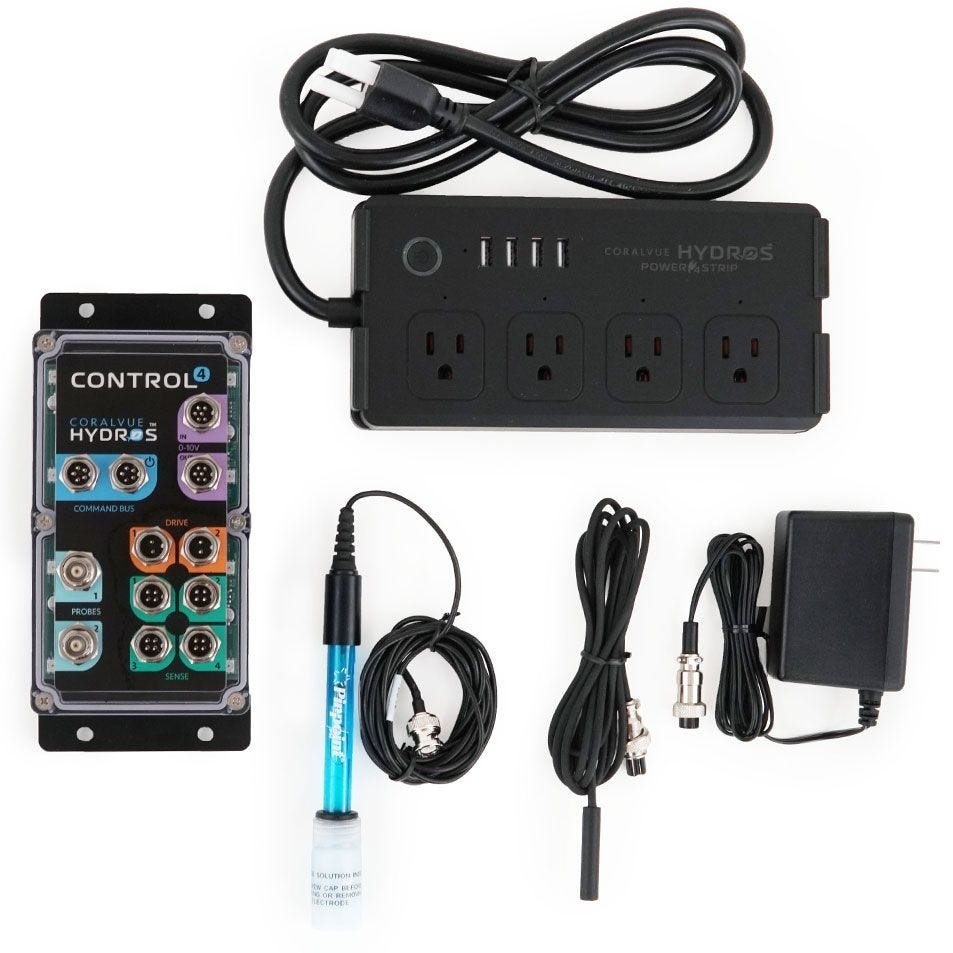
HYDROS Control 4 Starter Pack
Brand: HYDROS
HYDROS Control 4 Starter Pack Achieve Ultimate Aquarium Control with the HYDROS Control 4 Starter Pack This starter kit includes all essential equipment needed to monitor and control a healthy aquarium including a Control 4 device, HYDROS App, temperature sensor, pH probe, and more. Set up is quick and easy, making this ideal for both beginner and advanced hobbyists. All HYDROS products are engineered, assembled, and supported in the USA. What’s Included: 1x Control 4 Unit 1x Power Supply 1x Temperature Sensor 1x pH Probe & Calibration Solutions 1x 4-Outlet WiFi AC Power Strip HYDROS App About Control 4 HYDROS Control 4 is a powerful and robust aquarium controller that can monitor temperature, pH, ORP, and water level, to name a few, and control pumps, timers, level sensors, and much more thanks to its technologically advanced design. It can be used as a standalone controller for saltwater aquariums, freshwater tanks, pond applications, or it can be added to other HYDROS Controls to build a more extensive system. The Control 4 operates on a HYDROS Safety Net and is rated IP-65 to keep your equipment and aquatic life alive and thriving. Versatile and Expandable without Extra Modules Use any HYDROS device by itself or connect multiple devices as part of a larger automated aquarium system with NO single point of communication failure. Every HYDROS product is a smart device with its own CPU and scheduling capabilities. IP-65 Rated – Splash Proof, Dust Proof, and Secure Connection HYDROS devices look like industrial controllers because they are built to function in the harsh environment of a marine aquarium. The IP-65 rated HYDROS enclosure, and aircraft-style connectors ensure long term reliability in the face of splashes and corrosive salt spray. What you can expect from your HYDROS Smart Device Control your HYDROS device(s) from anywhere in the world using the technologically advanced HYDROS cloud-based app Ability to monitor and control your HYDROS device(s) locally through WiFi A fast dual-core 32-bit processor that allows control decisions to be made within each device Internal health monitoring to report voltages, currents, CPU status, and the internal temperature of each device HYDROS Command Bus connections to transfer data and power to devices Sense Port (4 Available) The Sense Port is a new concept in aquarium parameter measurement. HYDROS devices include several Sense Ports. A Sense Port is a generic input port that can accept data from numerous different types of sensors. Sense Ports currently support: Temperature probes Optical level sensors (single and dual) Capacitive non-contact liquid level sensors Rope leak detectors Point leak detectors Flow rate sensors Magnetic switches Push-button switches Drive Port (2 Available) The Drive Ports provide switched 12V DC power for running small lights, motors, pumps, fans, and other accessories. The exact current being supplied by each port is continuously monitored by the Control, so if a motor or pump quits drawing current or draws too much, you will be immediately notified. Accessories currently supported include: Auto Top-Off (ATO) pumps Cooling fans Cabinet LED lights Solenoids to control reverse osmosis systems Probe Port (2 Available) One of the most remarkable ports on the HYDROS Control 4 is the Probe Port. You can connect an ORP or a pH probe to the Probe Port but, this is no ordinary pH input! The circuitry is based on an ultra-high-quality input chip specifically designed for these types of probes. Each pH input provides digital galvanic isolation from the rest of the system. Galvanic isolation prevents interference with other accessories connected to the system like motors and pumps. Digital Galvanic isolation preserves the accuracy of the measurement by converting the signal to a digital domain before crossing the isolation threshold. 0-10V Port The HYDROS Control 4 has 0-10V I/O (input and output) ports that allow it to control and receive commands from other HYDROS devices and accessories from other brands. A legacy automation system can provide input via the 0-10V Ports. They can control variable speed pumps and can also be used to monitor simple switch closures, like push buttons or float switches. Command Bus (2 Available) The HYDROS Command Bus is used to power the Control as well as communicate with other HYDROS devices for the ultimate failsafe. WARRANTY CoralVue, Inc. and HYDROS hereby guarantee this product to be free from defects in material and workmanship for a period of: One (1) year Warranty is activated on the date of purchase. This Standard Limited Warranty applies and is limited as follows: To the product only as long as it remains in the possession of the original purchaser. To the product that has not been subject to accident, misuse or abuse. To the product that has not been modified, altered, defaced, or had repairs made or attempted by other than CoralVue, Inc. That CoralVue be immediately notified in writing within ten (10) days of first knowledge of defect by owner or his agent. That CoralVue, Inc. shall be given first opportunity to make any repairs, replacements or corrections to the defective construction within a reasonable period of time. Under no circumstances shall CoralVue and/or the Manufacturer be liable by virtue of this warranty or otherwise for damage to any person or property whatsoever for any special, indirect, secondary or consequential damages of any nature however arising out of the use or inability to use because of the product defect.
Category: Animals & Pet Supplies > Pet Supplies > Fish & Aquatic Supplies > Aquarium Filters